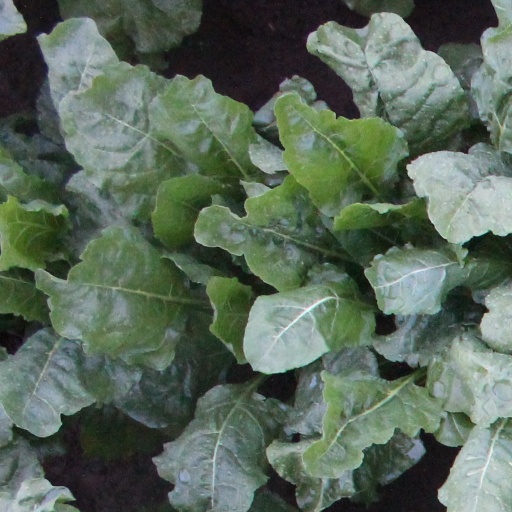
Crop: sugar beet